SM Mall of Asia Arena

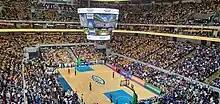
The SM Mall of Asia Arena during the Season 82 UAAP basketball finals in 2019

The SM Mall of Asia Arena was designed by architecture firm Arquitectonica. The facility was intended primarily as a venue for concerts and basketball games but can be reconfigured to accommodate other sporting and entertainment events as well. It has a seating capacity of 15,000 but can host as much as 20,000 people in a full-house capacity.